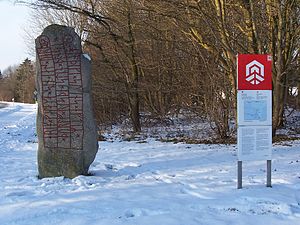
Harald Blåtand / Harald Blåtand bliver kristen / Herredømmet over hele Danmark
Haddeby 1 (Eriksten)
Harald Blåtand, også Harald den Gode, var søn af kong Gorm den Gamle og dronning Thyra Dannebod og konge i Danmark fra omkring 958 eller 964 til sin død omkring 985-87.